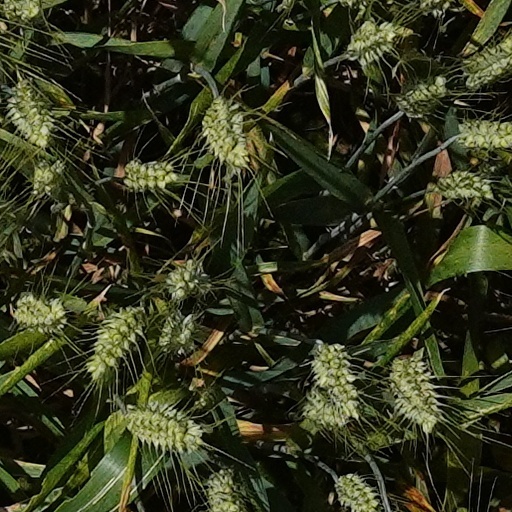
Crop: wheat